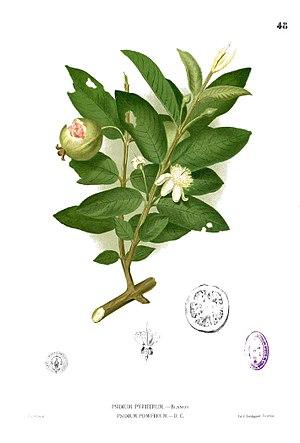
Le goyavier est une espèce d'arbre fruitier de la famille des Myrtaceae, originaire des régions tropicales d'Amérique. Son fruit est la goyave.